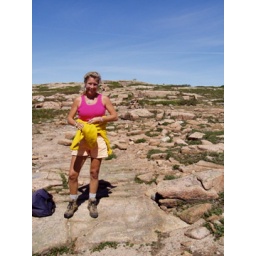
Hiking in the white mountains with Roeland